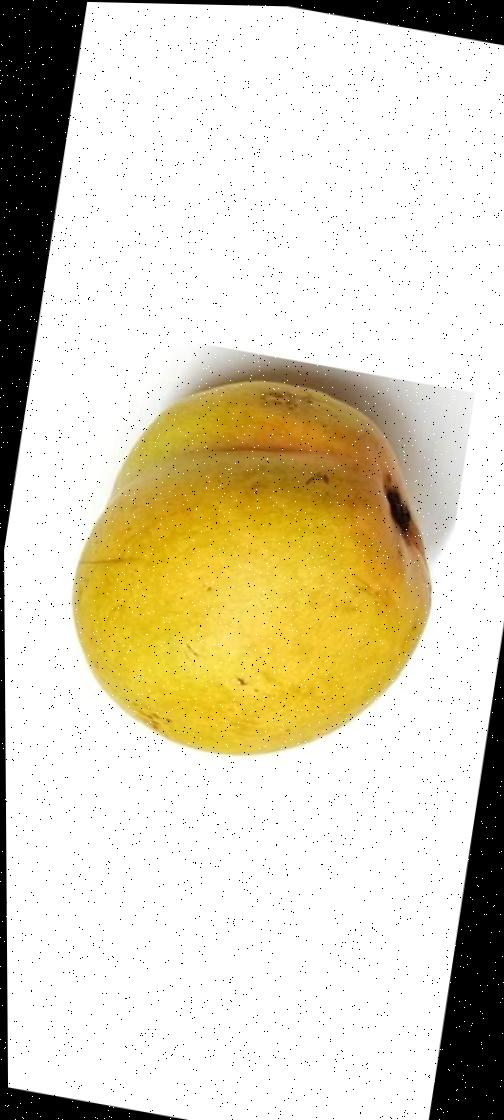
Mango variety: Bari-11